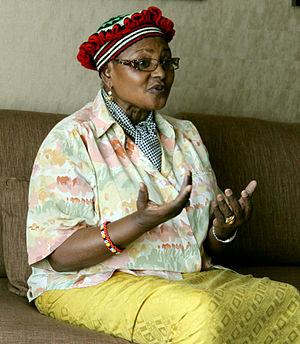
Rabiatou Njoya, étant Momafon, née en 1945, a créé une fondation caritative et publié plusieurs œuvres littéraires.